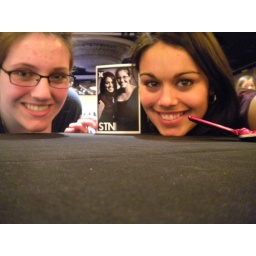
{38} "Dude, I get mad chicks with a paper bag over my head."